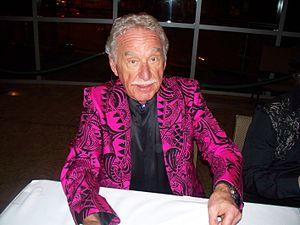
Doc Severinsen, né le 7 juillet 1927 à Arlington dans l'Oregon, est un trompettiste et chef d'orchestre de jazz américain.